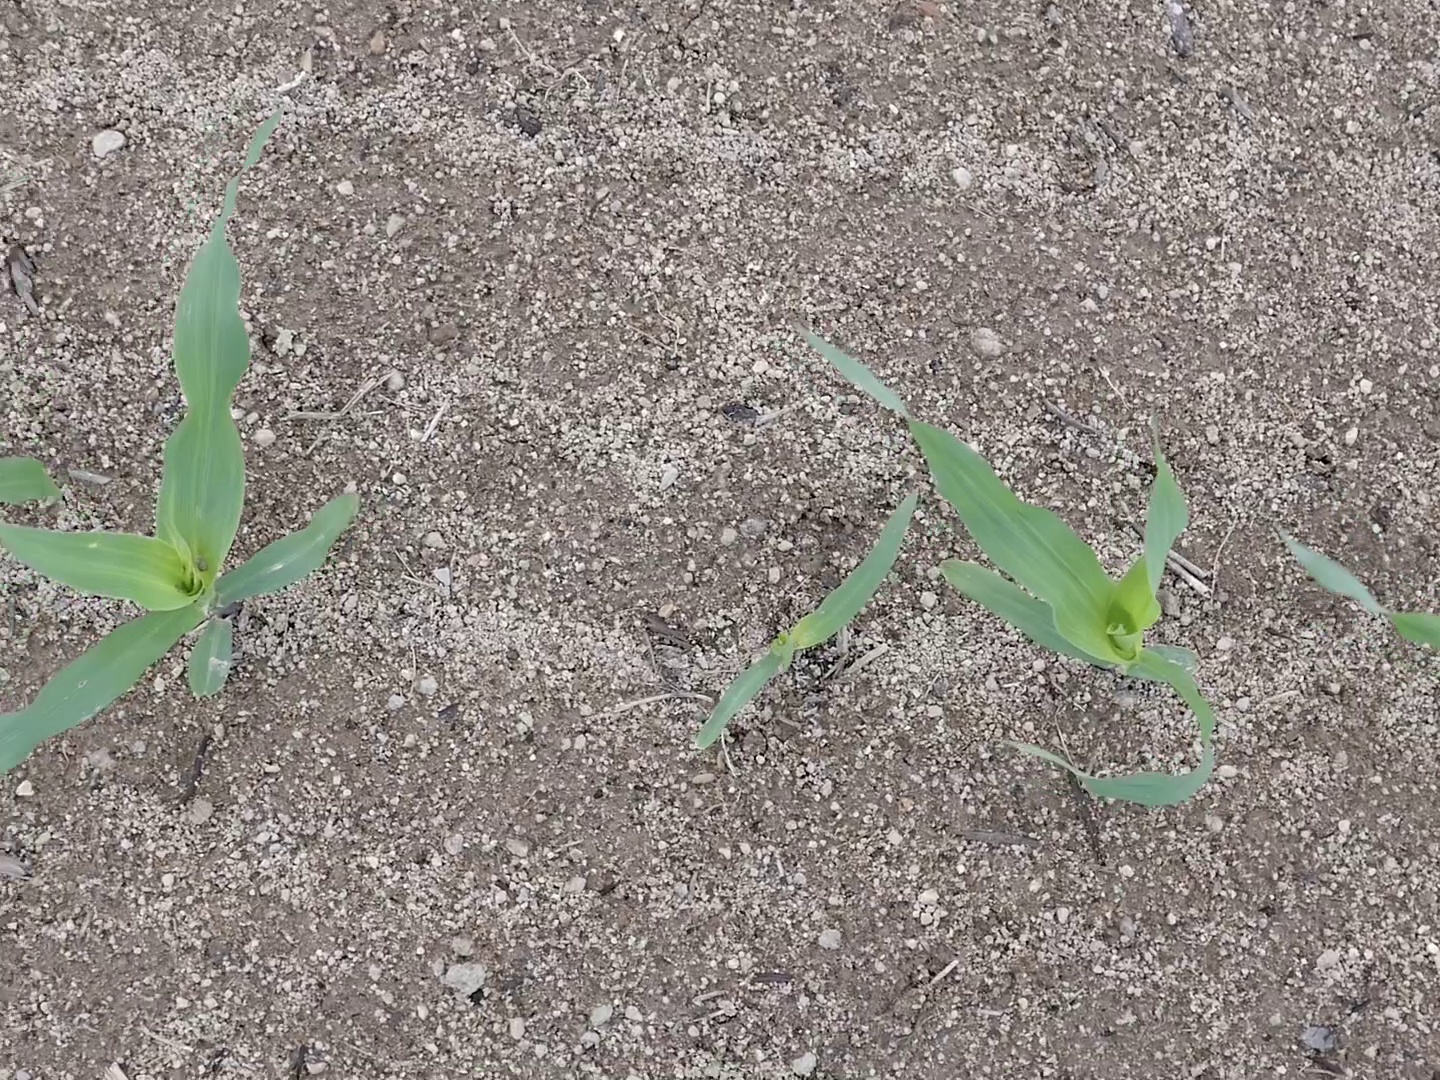
Crop: maize
Objects: maize, maize, maize, stem_maize, stem_maize, stem_maize